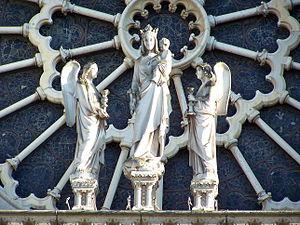
La Beata Maria Virgo in cælum Assumpta in gallicæ, ou Galliam Ecclesiæ filiam selon les premiers mots, est une lettre apostolique du pape Pie XI, énoncée le 2 mars 1922, au début de son pontificat. Il s'agit d'un document papal qui proclame officiellement la principale et la secondaire patronnes de la France, Notre Dame ainsi que sainte Jeanne d'Arc.
La cathédrale Notre-Dame de Paris, communément appelée Notre-Dame, est l'un des monuments les plus emblématiques de Paris et de la France. Elle est située sur l'île de la Cité et est un lieu de culte catholique, siège de l'archidiocèse de Paris, dédiée à la Vierge Marie.